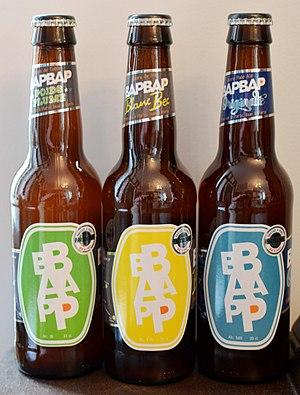
Bouteilles de bière BAPBAP.
Cet article présente une liste de marques de bière brassées en France.